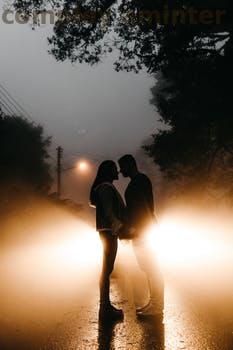
Label: Watermark